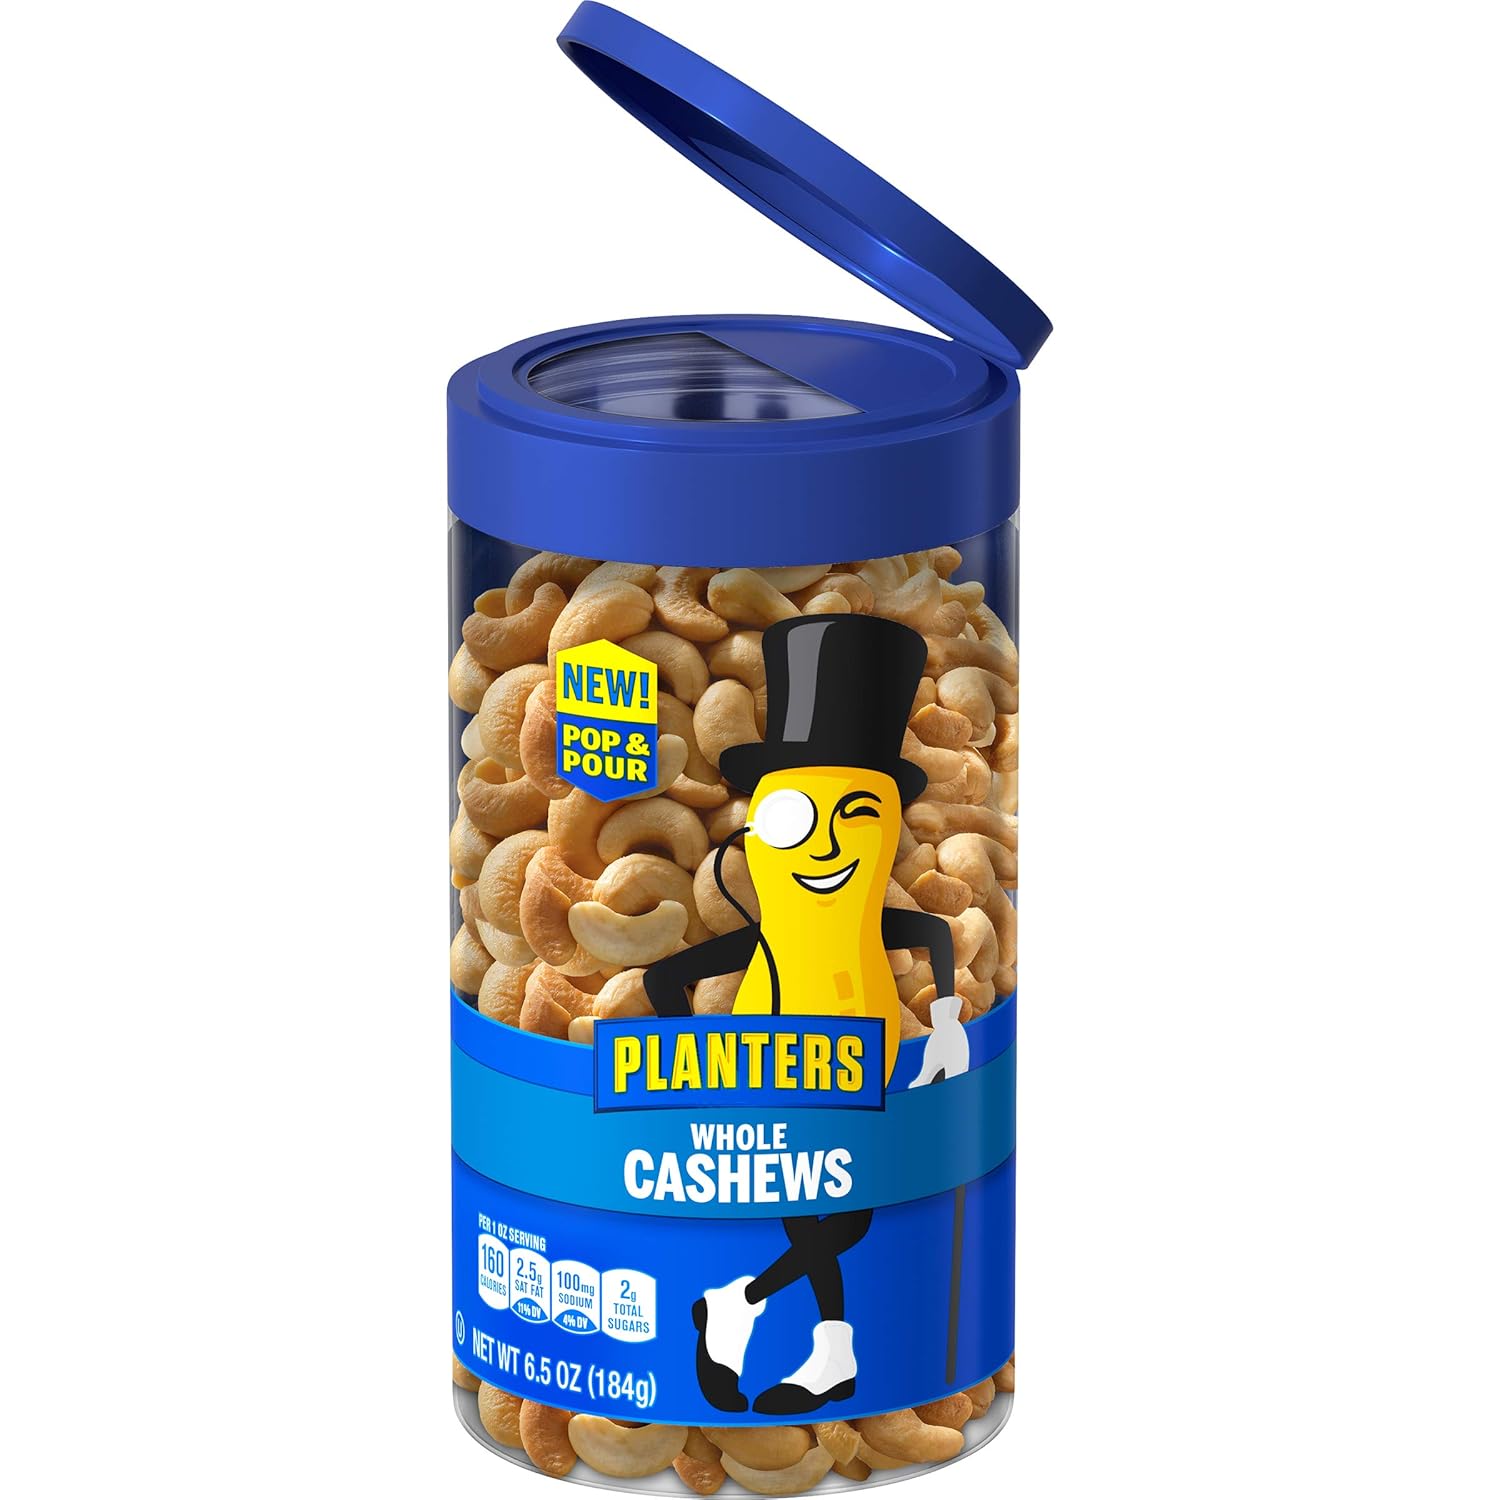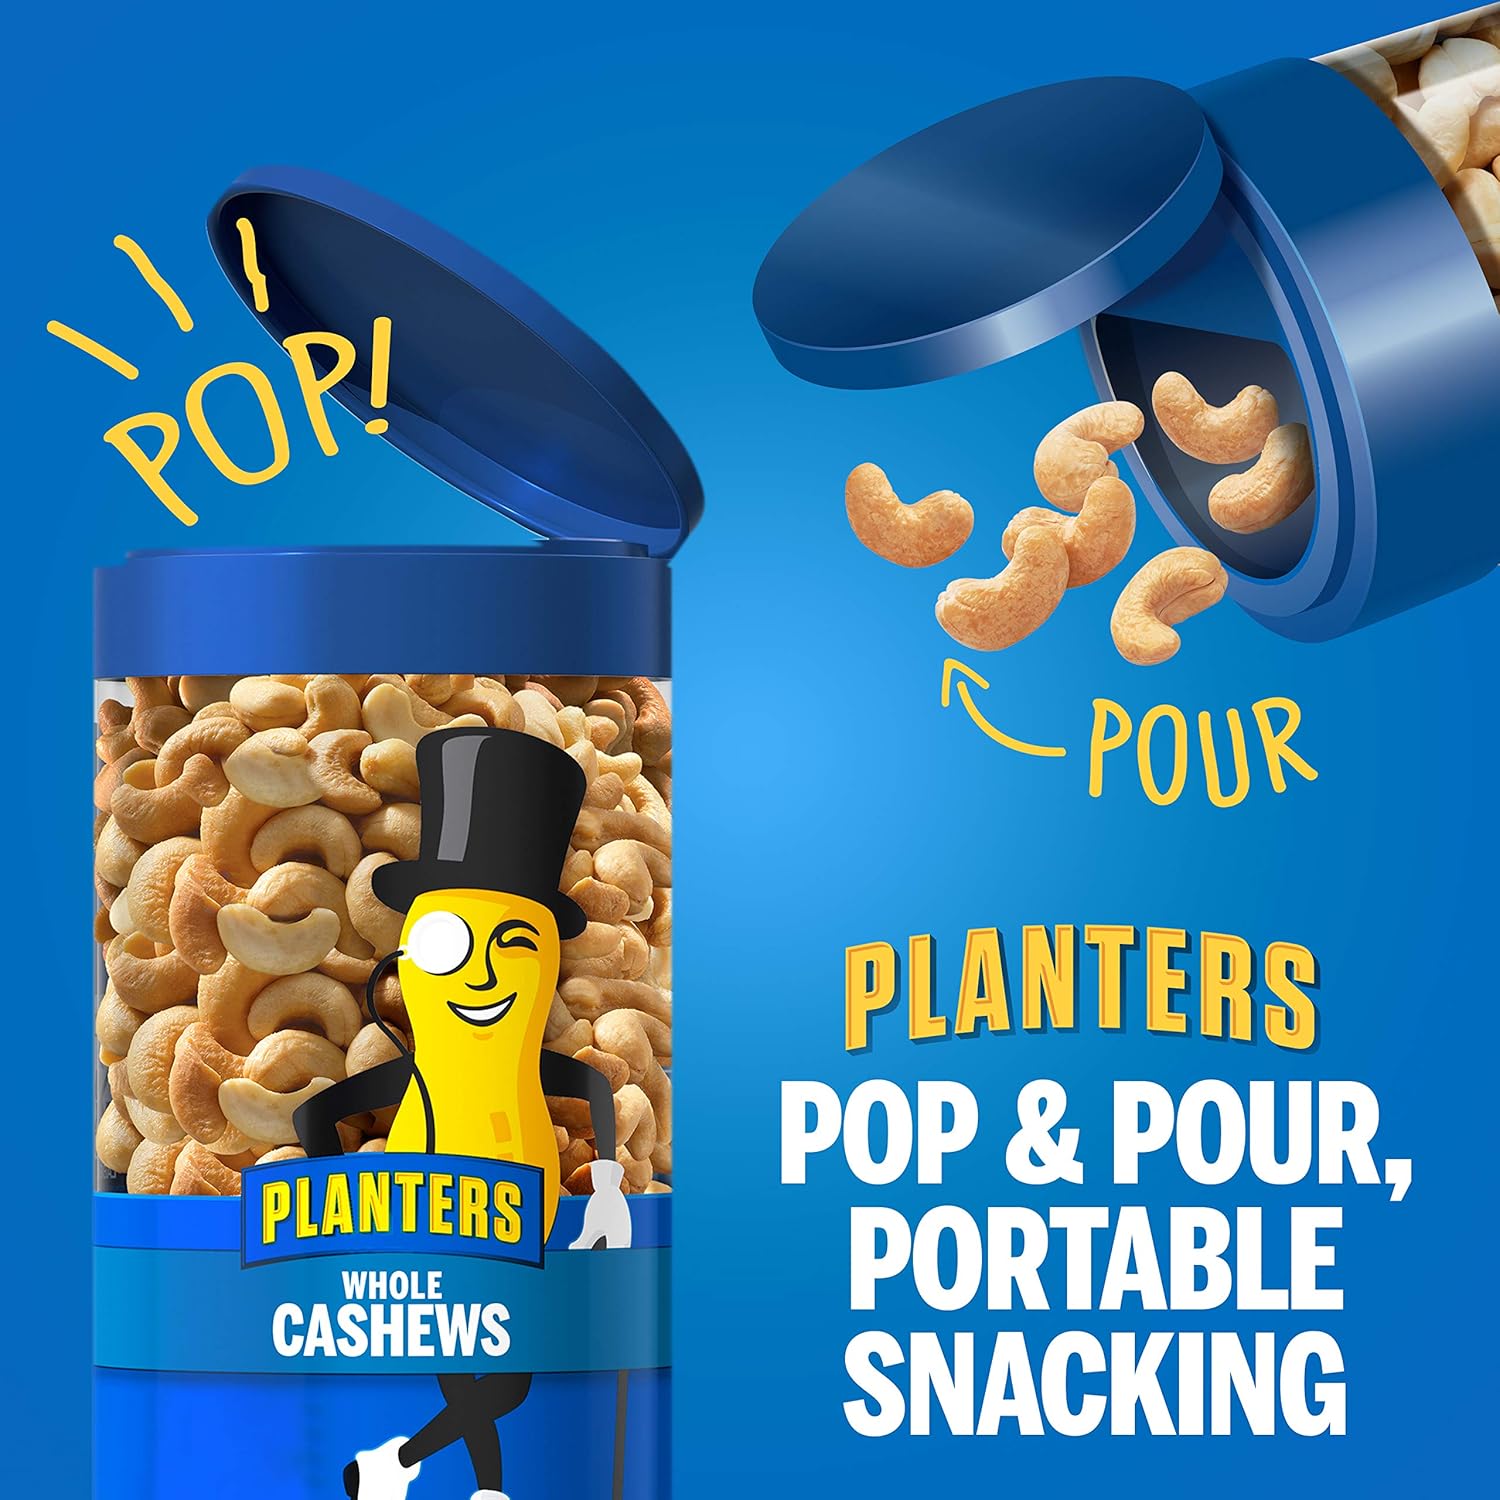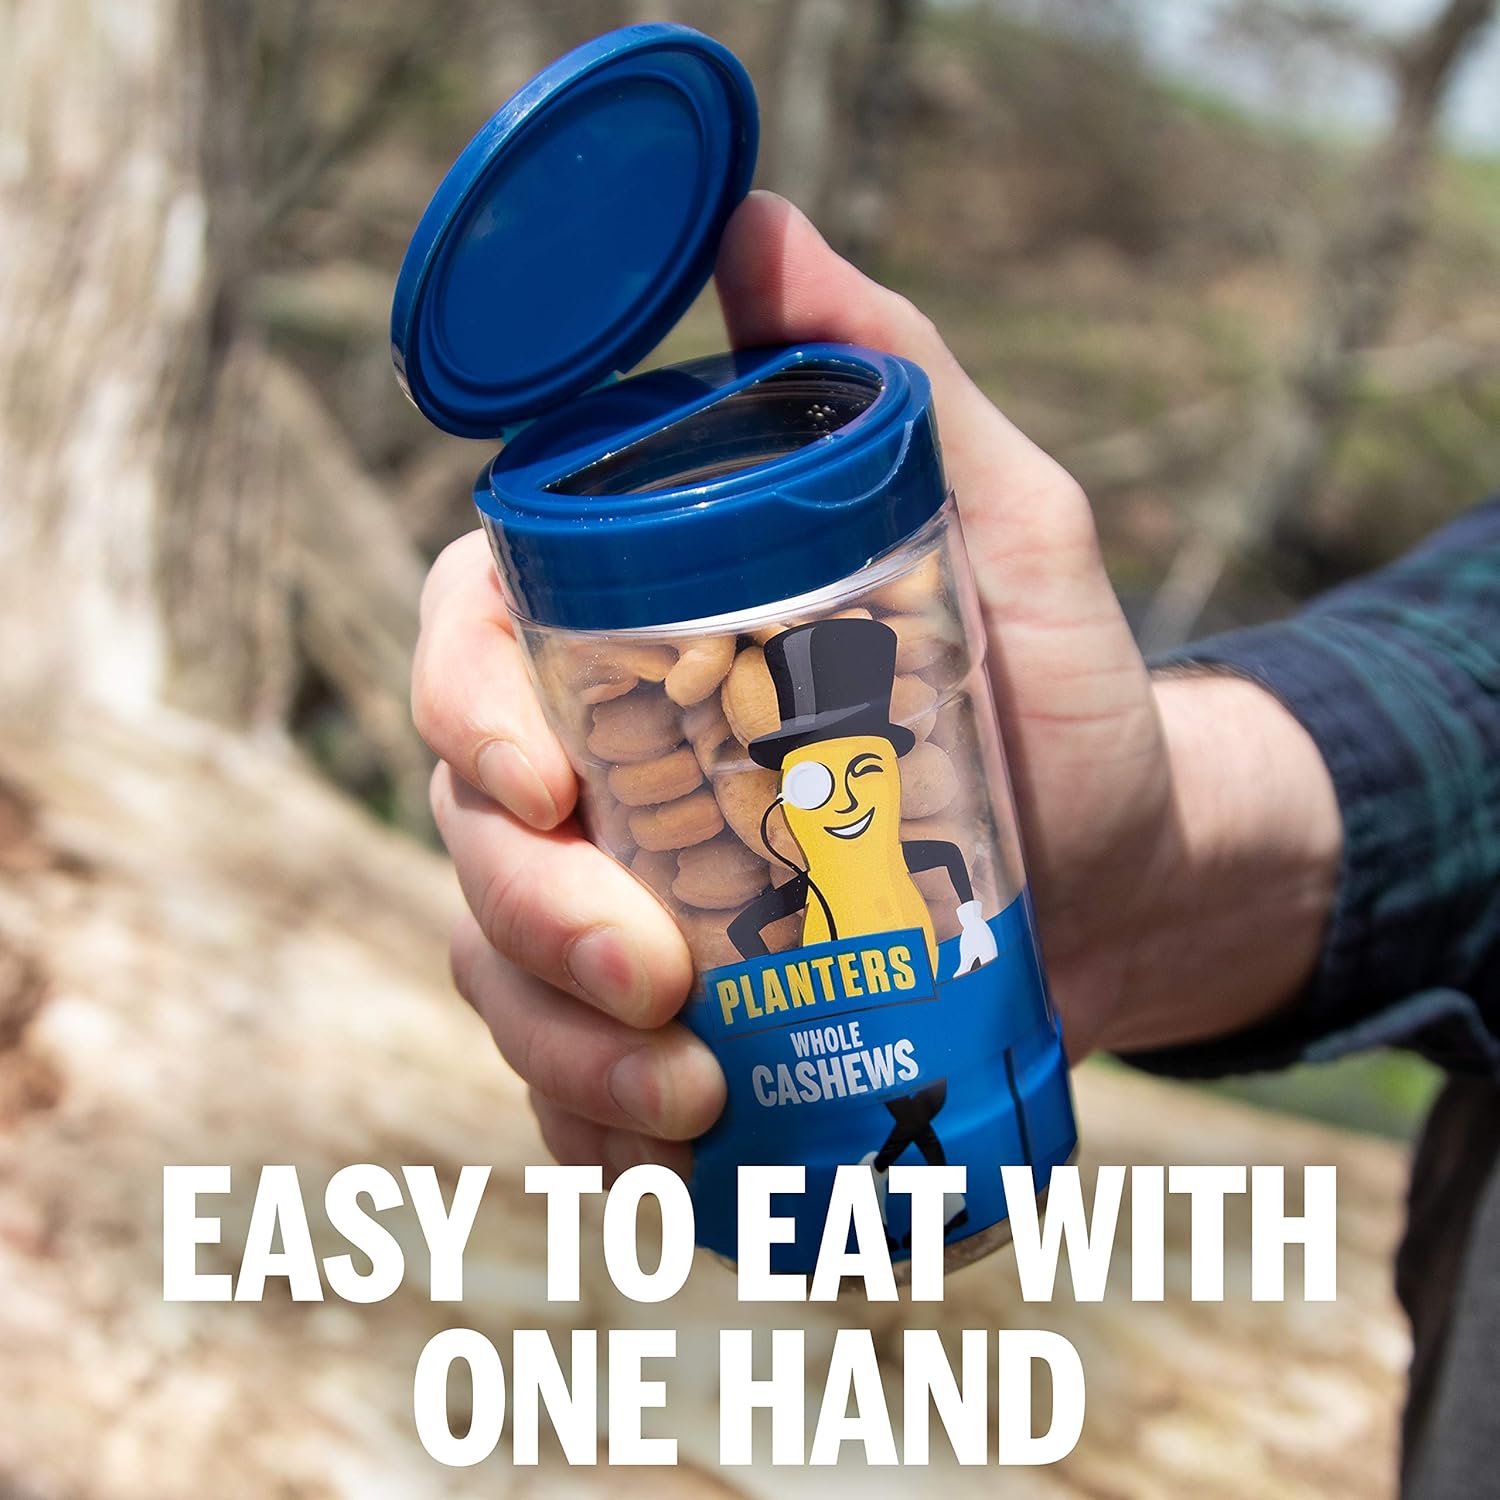
Planters Pop & Pour Whole Cashews (6.5 oz Jar)
Category: Grocery
Introducing Planters Pop & Pour, your favorite Planters nuts in a convenient plastic jar with a resealable, snap-top lid. We made snacking on your favorite Planters nuts easy so you can enjoy crunch time while on the move during your busy day.
Features: One 6.5 oz. jar of Planters Pop & Pour Whole Cashews | op and Pour jars make it easy to open, pour, and eat Planters cashews on the go | Enjoy the same great Planters whole cashews in a grab and go jar | Each jar fits into your car's cup holders | Resealable, snap-top lid locks in the freshness of nuts